Kondratyuk (crater)

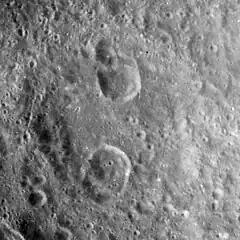
Apollo 15 mapping camera image of Kondratyuk. North is in upper left. Kondratyuk A is at top, Kondratyuk Q at bottom.

Kondratyuk is a worn crater on the Moon's far side. It is located to the west-northwest of the large walled plain Fermi, and to the northeast of the crater Hilbert. To the north-northwest is Meitner, and to the northeast lies Langemak.